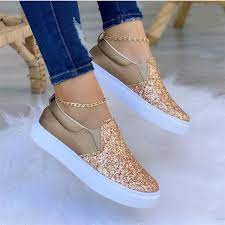
Label: Sneaker